2020–2023 Minneapolis–Saint Paul racial unrest

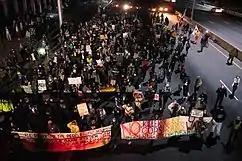
Protesters on Interstate 94 in Minneapolis on November 4, 2020.

Protesters seeking justice for Breonna Taylor held a "Red Sunday" march on June 26 and gathered at several Twin Cities locations.